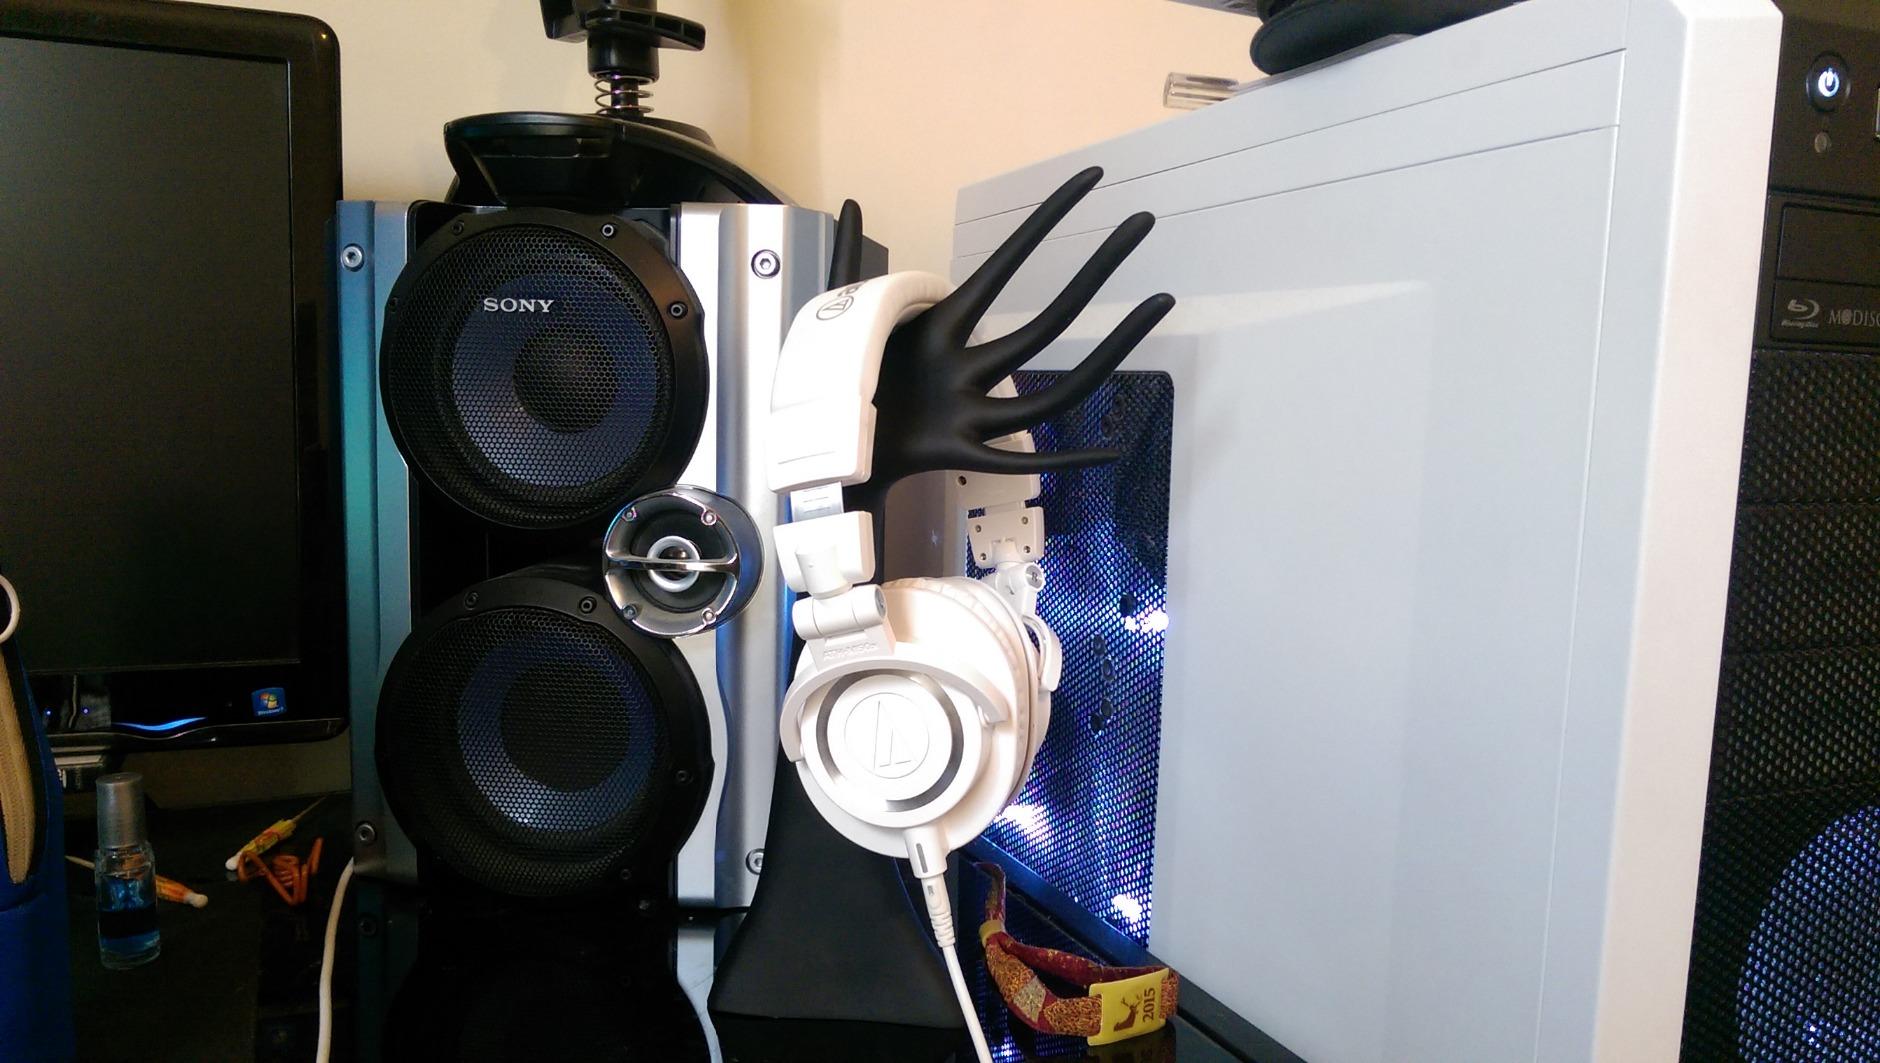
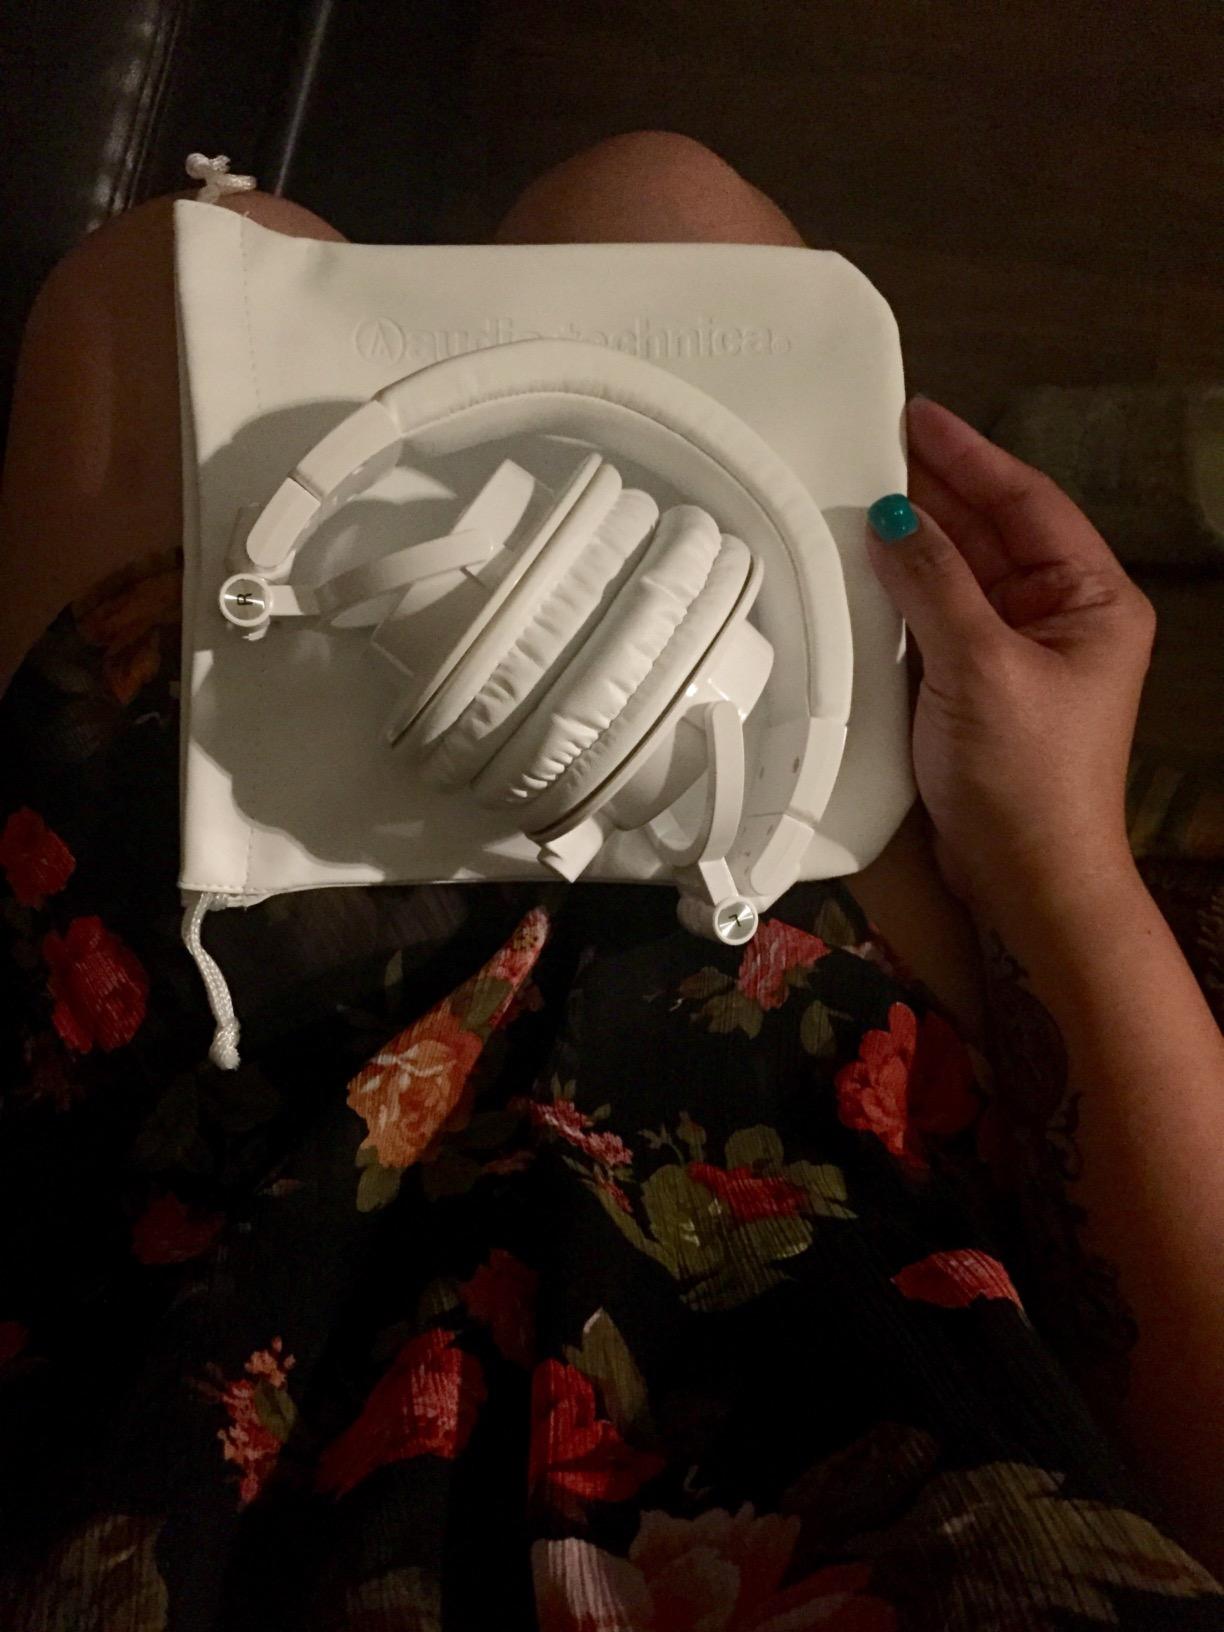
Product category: headphones
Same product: yes